D.I.C. (department store)

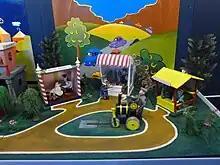
'Pixie Town' animatronic models from the Christmas display now at Toitū Otago Settlers Museum.

Prior to its takeover by Arthur Barnett, the D.I.C had stores in the following locations. Unless stated, they were rebranded as Arthur Barnett, with D.I.C. eventually closing in 1991: